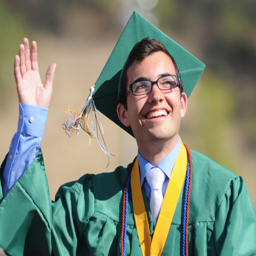
person waves to family members during the start of the commencement ceremony .